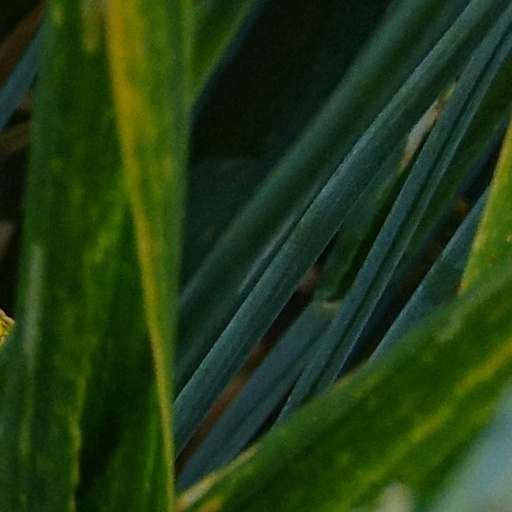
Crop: wheat